Werner Vetterli

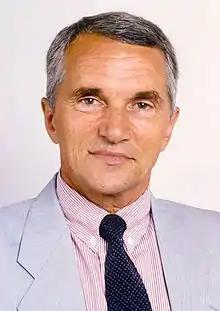

Werner Vetterli (28 July 1929 – 14 June 2008) was a Swiss modern pentathlete. He competed at the 1952 and 1960 Summer Olympics. In 1956, Vetterli began to work for Schweizer Radio DRS, in 1965 for Swiss television as a reporter, presenter and producer. Between 1969 and 1976, he was the Swiss presenter of the TV series "Aktenzeichen XY… ungelöst".